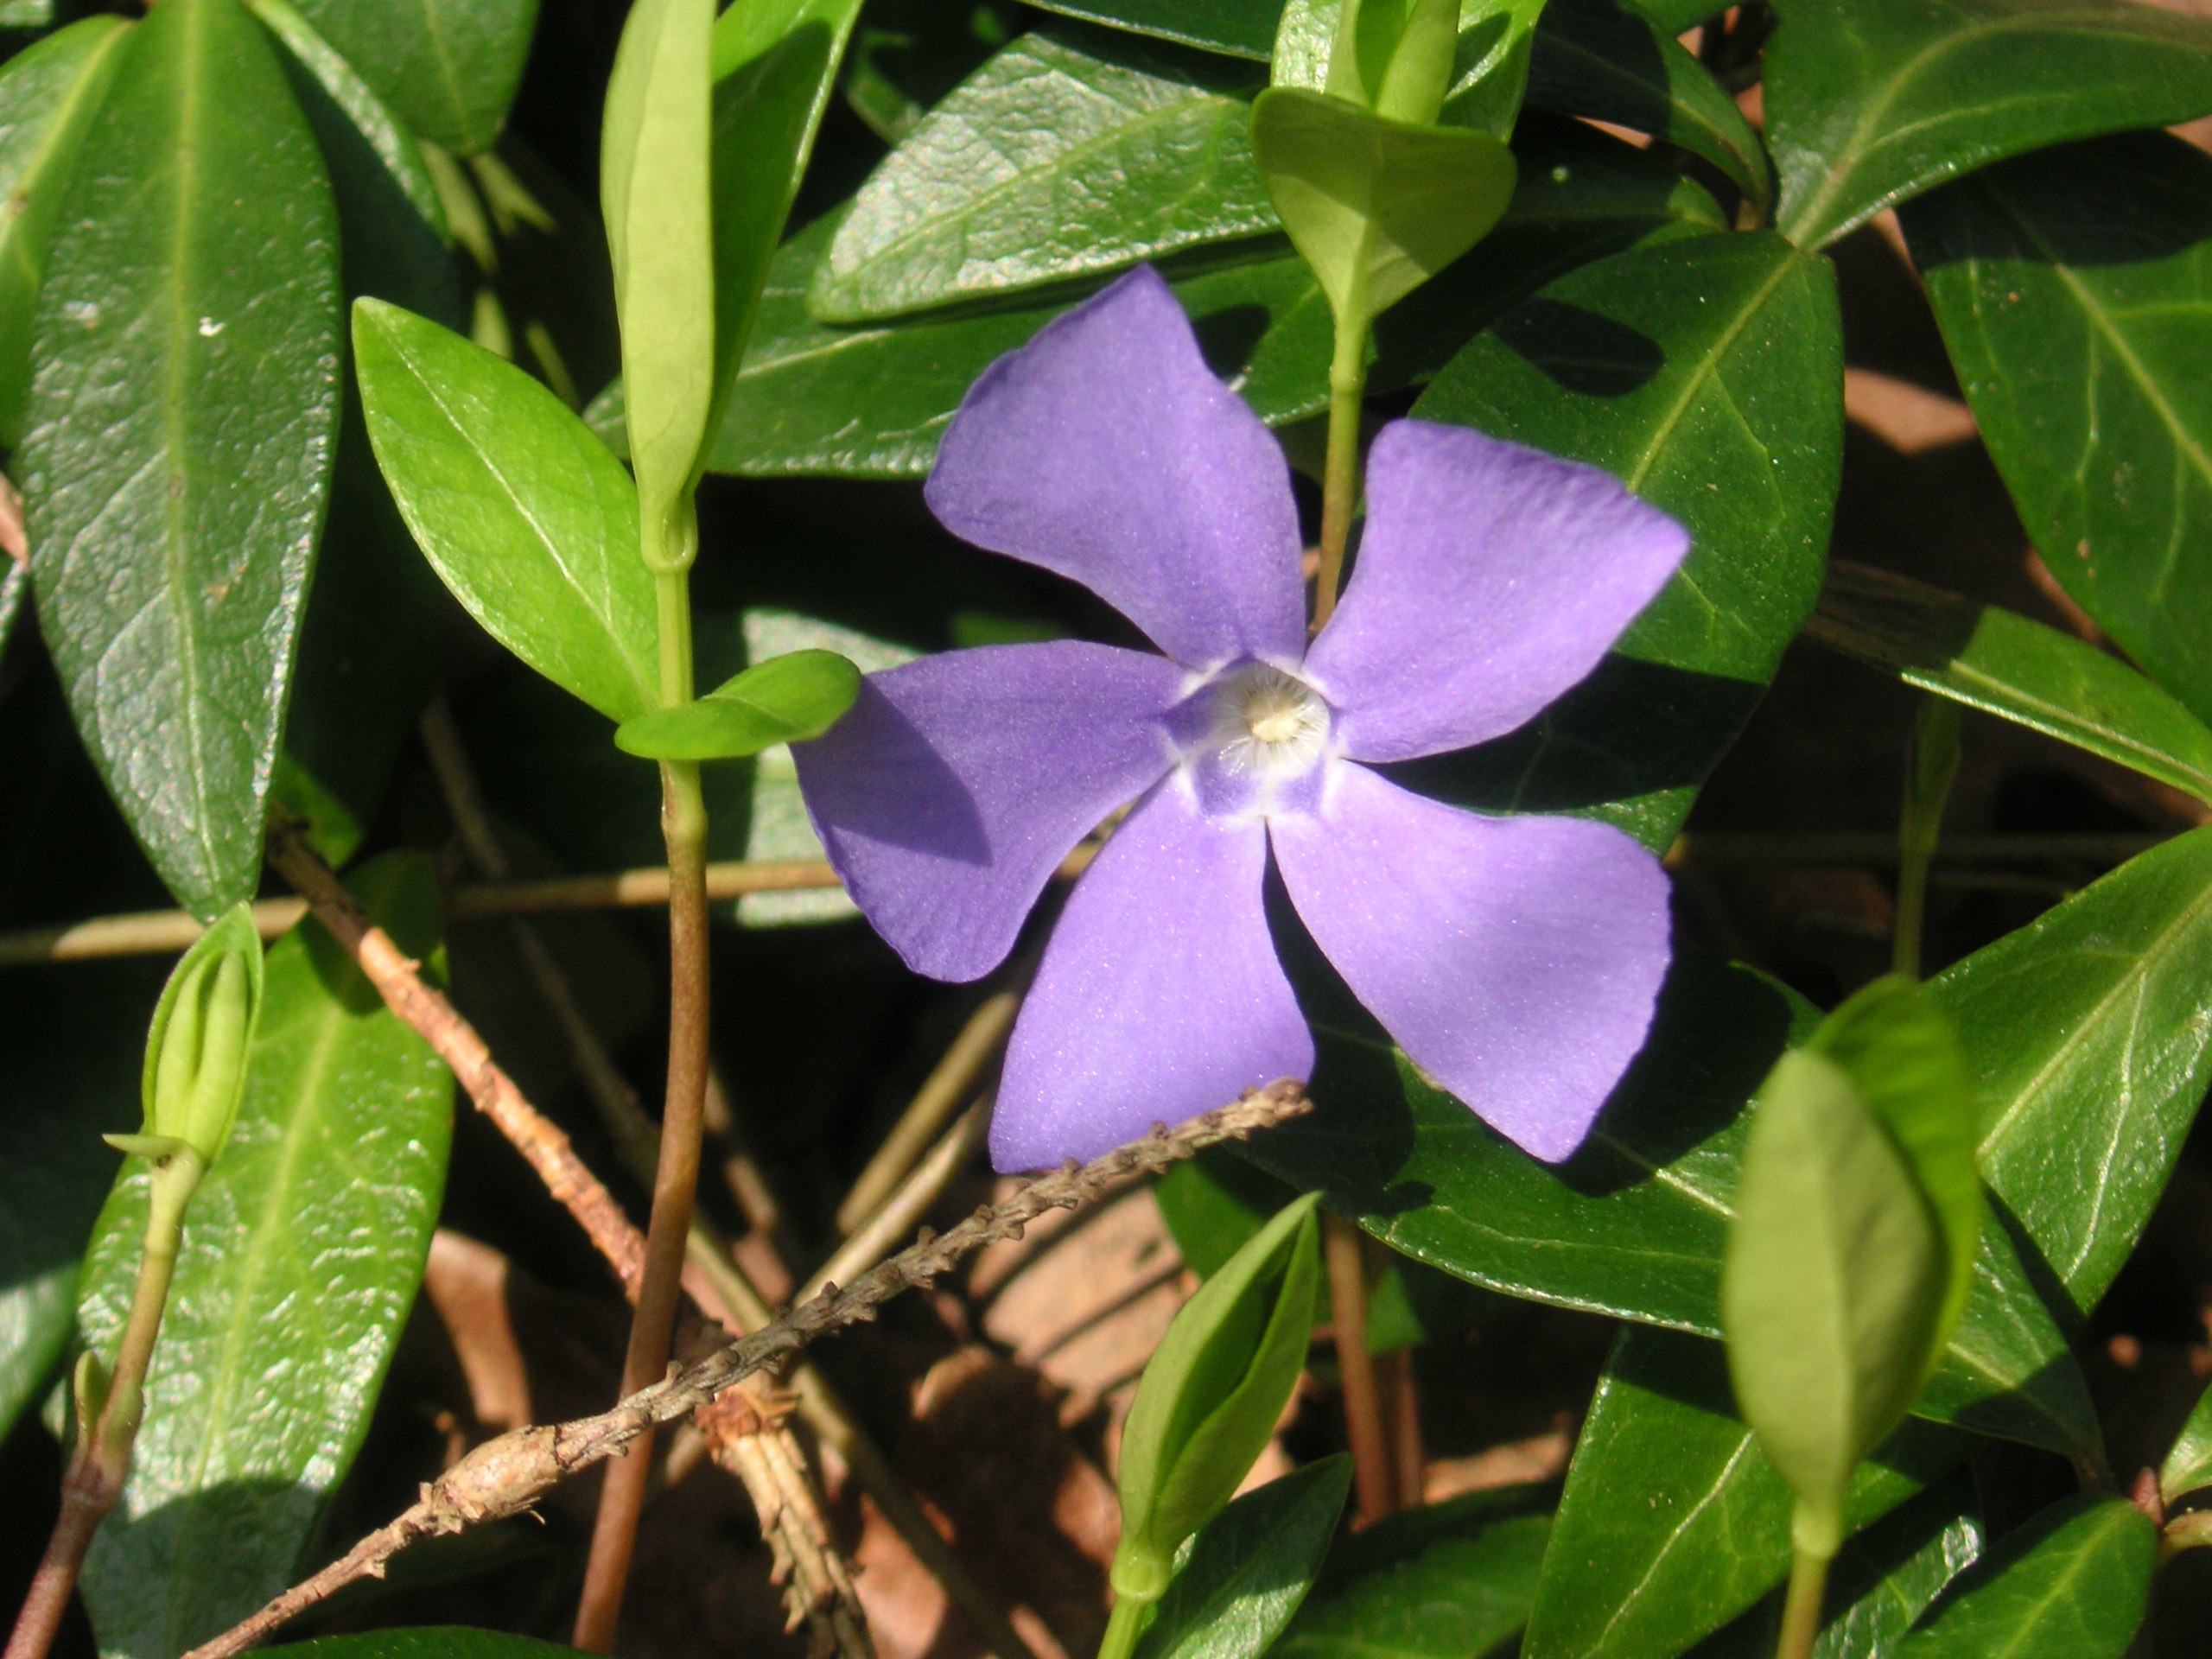
blossom, plant, stem, leaf, flower, petal, bloom, floral, environment, herb, natural, botany, agriculture, flora, botanical, wildflower, outdoors, vegetation, shrub, horticulture, organic, jasmine, flowering plant, vinca major, land plant, dayflower family, mauve vinca, periwinkle flower